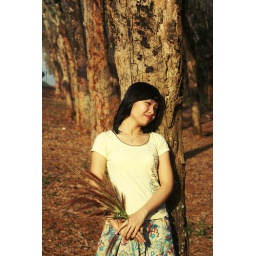
My class mate in rubber tree forest